Hopewell, Hanover

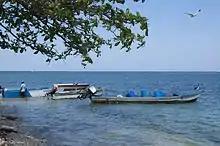
Jamaican fishermen in Hopewell

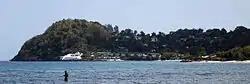
Round Hill Hotel and Villas

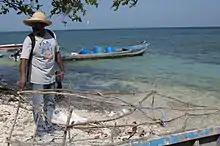
Hopewell fisherman named "Earl" finds his missing fishing equipment.

Hopewell is a settlement and fishing village in Hanover Parish, Jamaica, located 15 kilometres west of Montego Bay. It is the location of Round Hill Hotel and Villas, a historic beachfront resort. A small fleet of fishing boats operates from the beach to the west of the center of town.